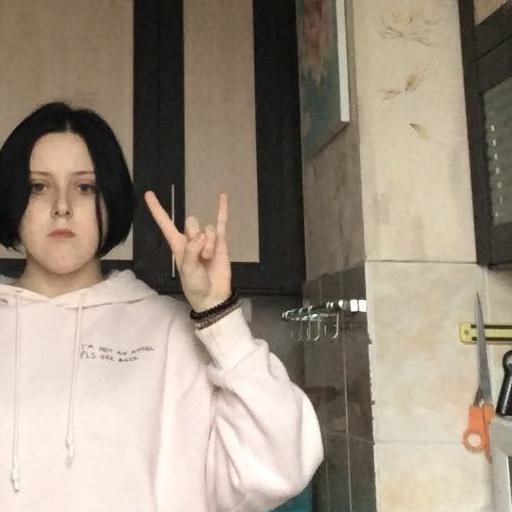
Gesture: rock